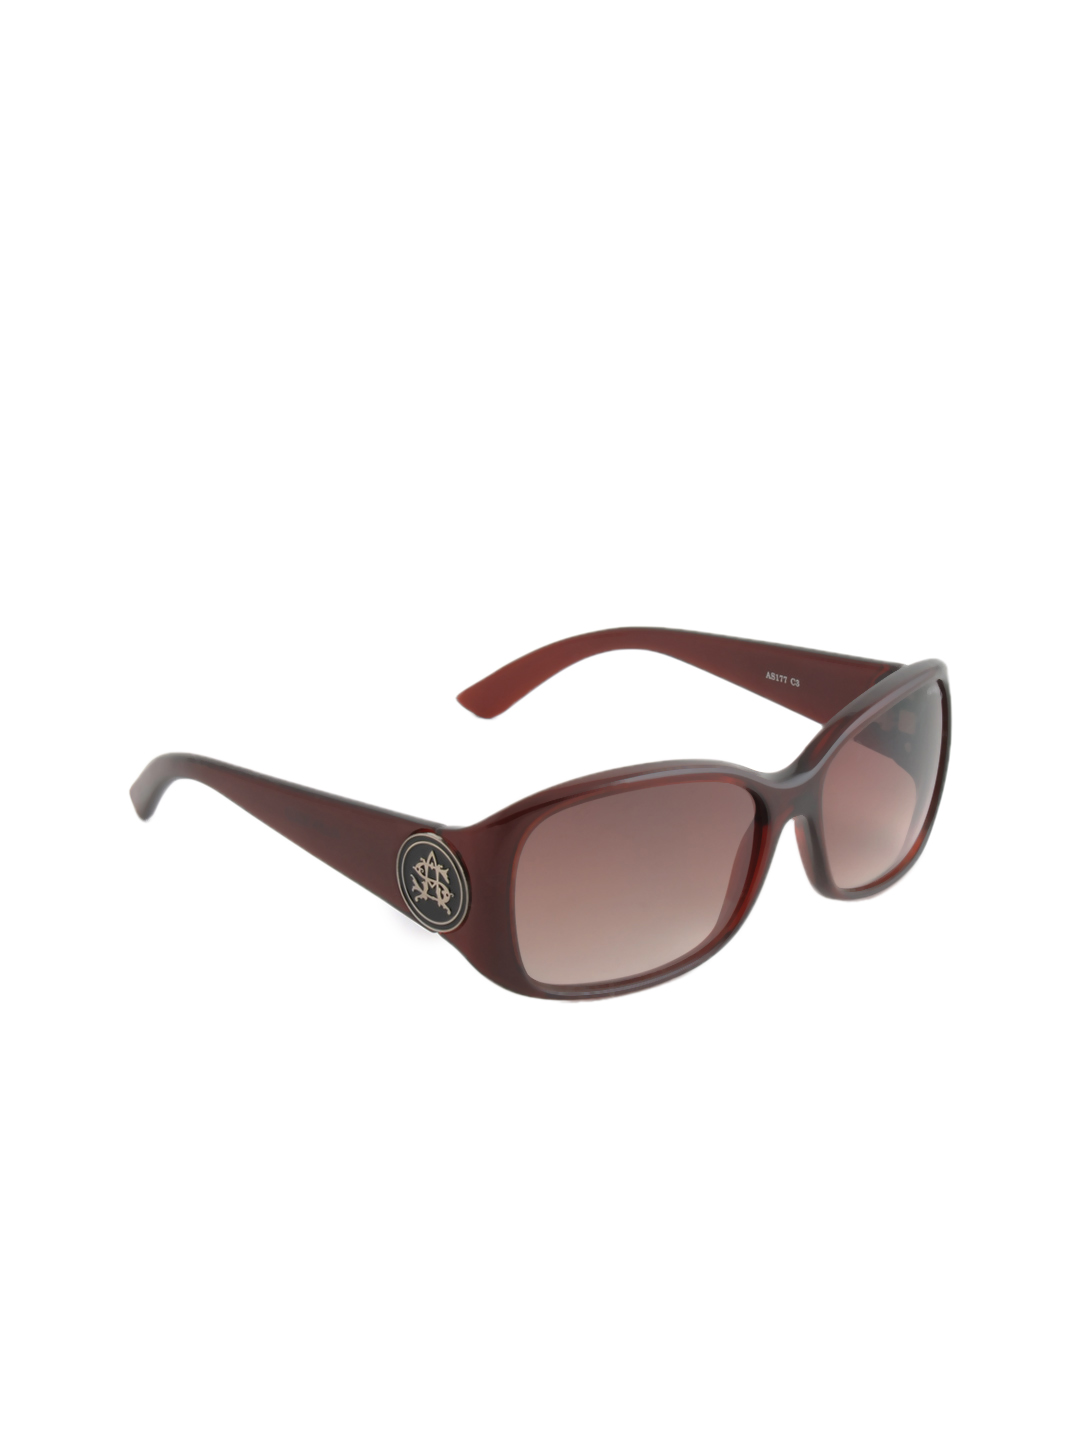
Allen Solly Women Sunglasses AS177-C3
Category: Accessories / Eyewear / Sunglasses
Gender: Women
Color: Brown
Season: Winter 2016
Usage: Casual